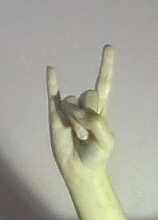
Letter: la